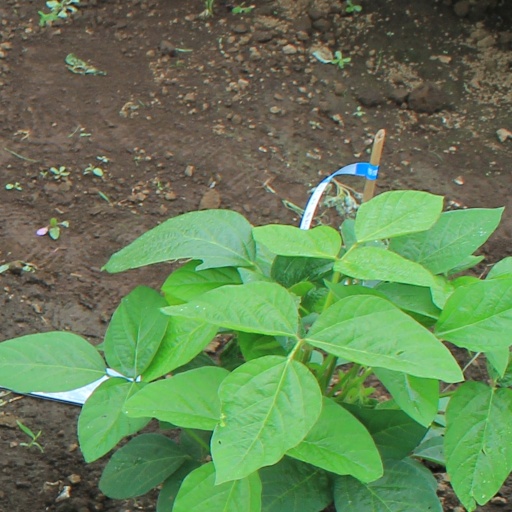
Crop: soybean